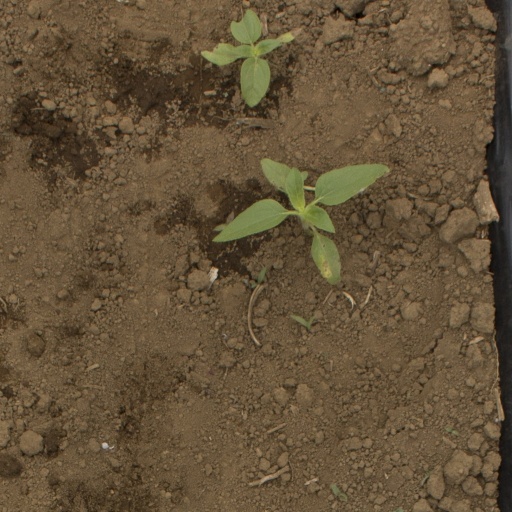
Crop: Jerusalem artichoke